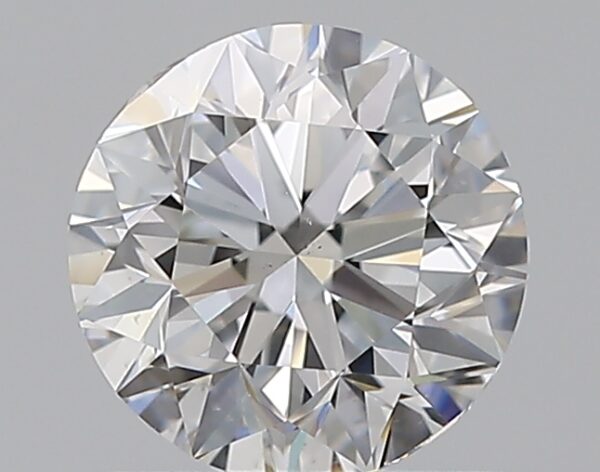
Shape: round
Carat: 0.9
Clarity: VS2
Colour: E
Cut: GD
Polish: EX
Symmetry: VG
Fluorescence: N
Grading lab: GIA
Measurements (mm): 5.92 x 5.97 x 3.91